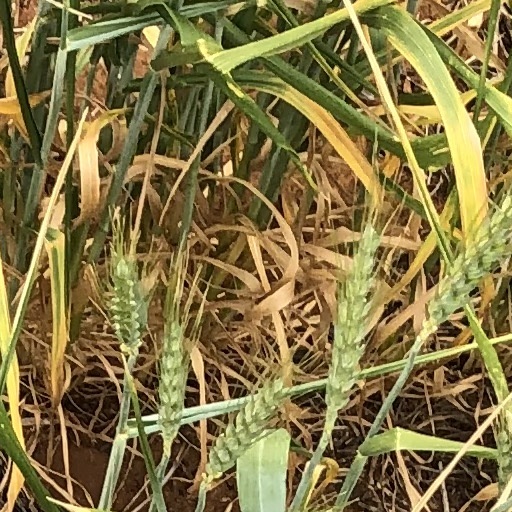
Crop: wheat